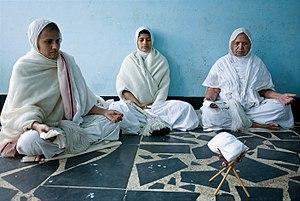
Le terme méditation désigne une pratique mentale qui consiste généralement en une attention portée sur un certain objet, au niveau de la pensée, des émotions, du corps. Dans une approche spirituelle, elle peut être un exercice, voire une voie de réalisation du Soi et d'éveil.
La vie monacale dans le jaïnisme est synonyme de moine naturellement, mais aussi d'ascète, de mendiant et de renoncement. Moine car le croyant qui suit cette voie, a six cultes rituels journaliers à pratiquer : les avashyakas. Ascète car la propriété ne fait pas partie des attributs d'un religieux jaïn et même le vêtement est considéré comme un luxe. Il existe pourtant des maisons où les Munis, les moines, peuvent séjourner, maisons appartenant à des laïcs, prêtées à telles ou telles congrégations. Cependant, la vie du moine se passe dans l'errance ; chaque jour il doit marcher pour chercher couvert et gîte. Il est alors mendiant ; il ne reçoit pour se nourrir que ce que l'on veut bien lui donner. Les habitants du sous-continent indien sont au fait de cette coutume, et il peut être d'usage de préparer pour un moine son repas avant même de l'avoir vu. Du reste comme dans l’hindouisme, cette offrande aux religieux est considérée comme offrande au divin ; elle est appelée Dāna. Le renoncement est celui de l’humain au foyer qui après sa vie familiale se consacre totalement à la recherche du divin en se mariant entièrement à sa foi. Tout commence par l'initiation, la diksha.